Chidori-class torpedo boat

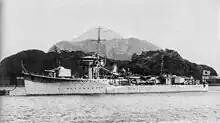
Initial look of "Chidori" (November 1933)

Per the terms of the 1930 London Naval Treaty, the Imperial Japanese Navy was constricted on the total tonnage of destroyers it was allowed to construct. In response, Japanese naval planners designed a 600-ton class vessel (which was small enough not to be limited by the treaty), but planned to arm it with half the armament of a destroyer. The new vessels were designated "torpedo boats" to further ensure that they would not be considered as "destroyers". Four vessels were ordered as part of the 1931 Maru 1 Programme, out of a planned twenty.